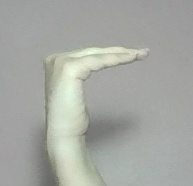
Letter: haa